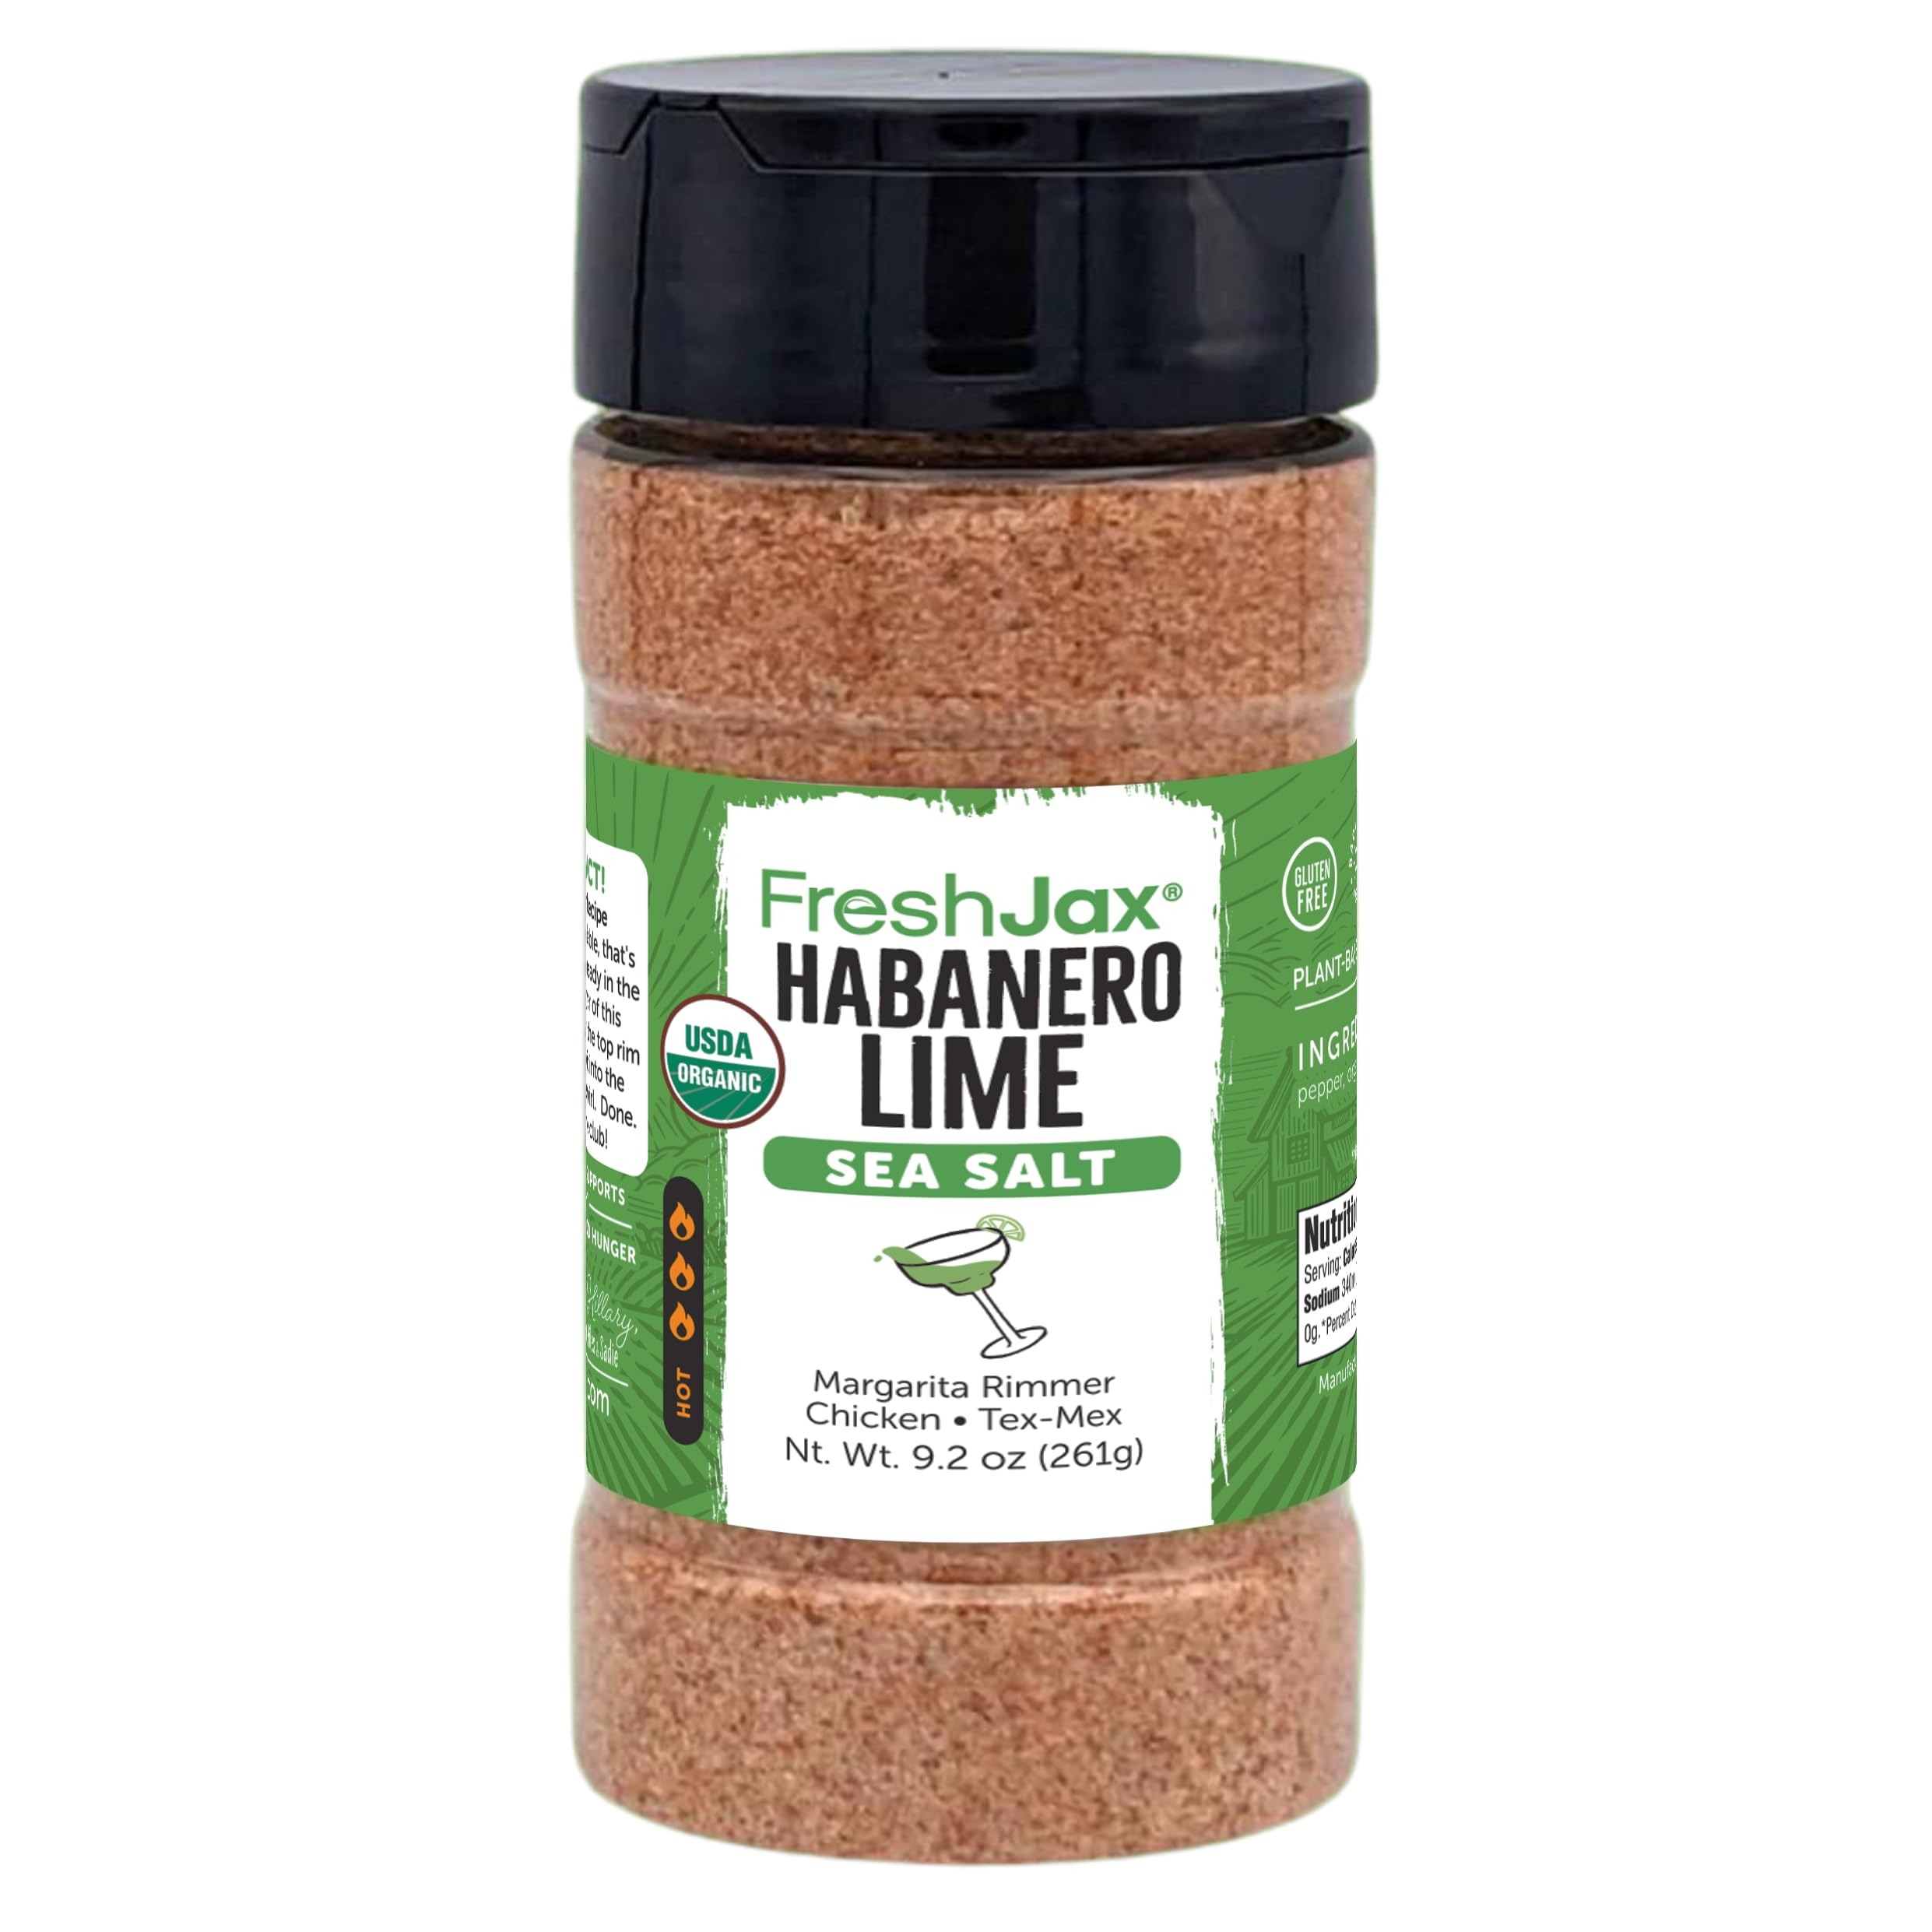
Item Name: FreshJax Organic Spicy Habanero Lime Seasoning Sea Salt (9.2 oz Bottle) Non GMO, Gluten Free, Keto, Paleo, No Preservatives Hot and Spicy Habanero Seasoning Sea Salt | Handcrafted in Jacksonville
Bullet Point 1: HABANERO LIME SPICY SEA SALT : Upgrade your seasoning game with our Organic Habanero Lime Hot Sea Salt, crafted with pure habanero pepper and a touch of fresh lime for a feisty and zesty kick.
Bullet Point 2: VERSATILE SEA SALT : Spice up your dishes effortlessly with our zesty habanero pepper blend, infused with citrus. Ideal for chicken, veggie noodles, and Mexican classics like Guacamole and fajitas. Elevate your experience by using it as a margarita rimmer.
Bullet Point 3: ORGANIC & KOSHER SPICES : Hand-crafted in small batches for rich flavor, FreshJax spices and seasonings are made with premium organic ingredients. Gluten-free, vegan, non-GMO, and no artificial flavors, ensuring bold taste in every dish.
Bullet Point 4: EASY-TO-USE LARGE SHAKER BOTTLE: Packed in a large BPA-Free, dual-sided shaker bottle, it ensures easy, precise seasoning for flavorful meals. Say goodbye to guesswork—shake for perfection in every bite.
Bullet Point 5: KITCHEN ESSENTIALS : Effortlessly enhance any dish with this must-have all around seasoning set. Sprinkle on or use as a grill/roast rub. Perfect for chefs or novices, our spices and seasonings sets guarantee flavorful success in every meal.
Bullet Point 6: MAKE A DIFFERENCE : FreshJax is a family owned and operated small business. Join us in supplying meals to children in need. Every purchase of FreshJax spices and seasonings supports our campaign to end childhood hunger.
Product Description: Habanero peppers blend with bright citrus flavors in this hot sea salt blend. Habanero Lime Sea Salt can be used in place of plain salt for added heat on any dish. <p> Ingredients: Sea salt, organic habanero pepper, organic lime zest, organic cayenne pepper. </p>
Value: 9.2
Unit: Ounce

Price: 16.99